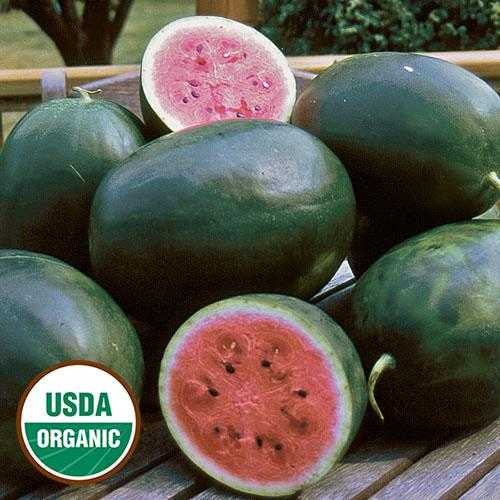
Label: Watermelon